Peter Nickolenko

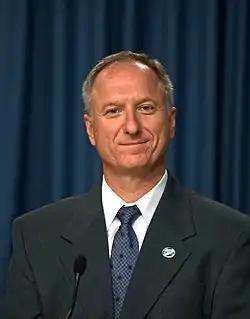
Pete Nickolenko during the launch countdown of STS-127 at the KSC.

Peter P. "Pete" Nickolenko is a launch director for the National Aeronautics and Space Administration. Nickolenko was responsible for the safe launch of Space Shuttle vehicles from the Kennedy Space Center.